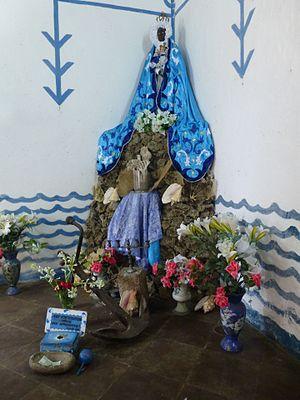
Santería à Trinidad (Cuba)
Iemanja est une divinité africaine et afro-américaine.